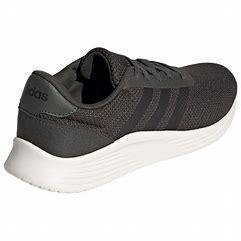
Brand: Adidas
Model: Lite Racer 2